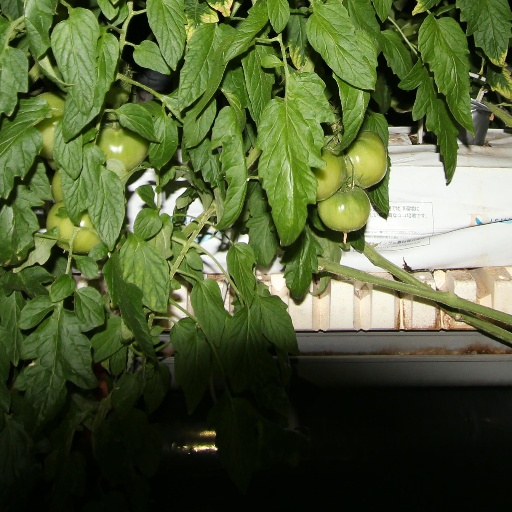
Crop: tomato